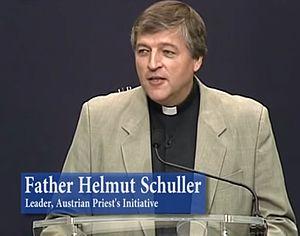
Helmut Schüller est un prêtre catholique autrichien, ancien vicaire général du diocèse de Vienne, à l'origine d'une pétition de prêtres demandant des réformes de l'église en 2011.